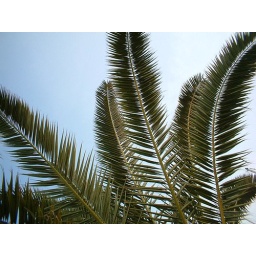
I have a real love of palm trees and the fronds against the sky I thought was a nice contrast.